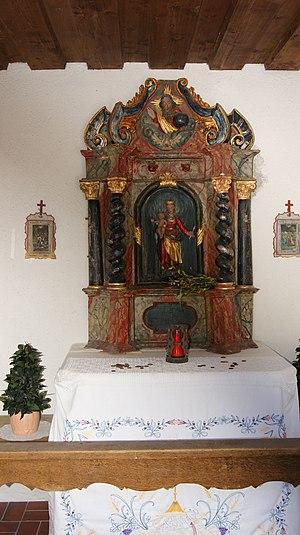
Chapelle aux saints Florian et Agatha dans le quartier Omesberg à Lech